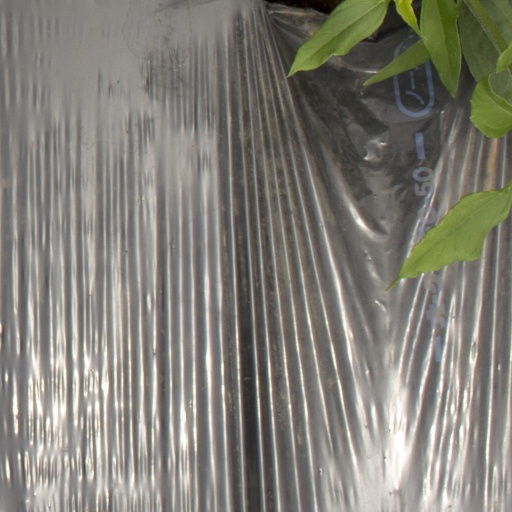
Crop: Jerusalem artichoke